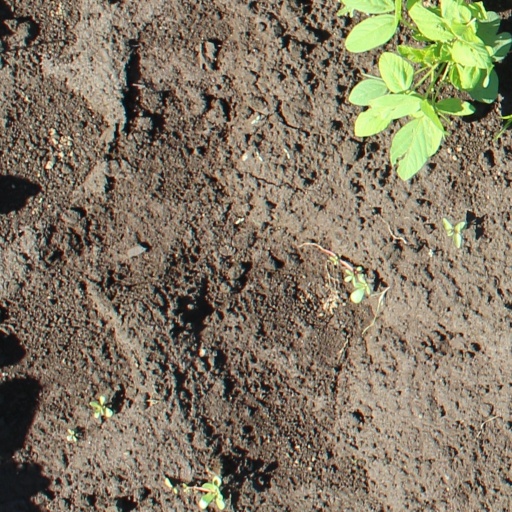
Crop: soybean